Operation Aurora

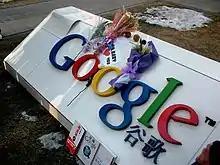
Flowers left outside Google China's headquarters after its announcement it might leave the country.

On January 12, 2010, Google revealed on its weblog that it had been the victim of a cyber attack. The company said the attack occurred in mid-December and originated from China. Google stated that more than 20 other companies had been attacked; other sources have since cited that more than 34 organizations were targeted. As a result of the attack, Google said it was reviewing its business in China. On the same day, United States Secretary of State Hillary Clinton issued a brief statement condemning the attacks and requesting a response from China.